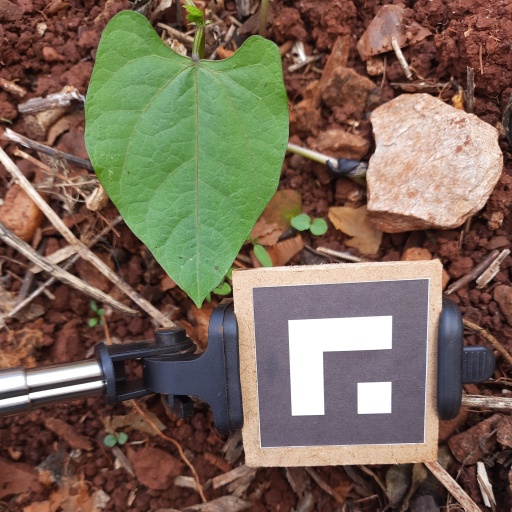
Observations: flat surface, no eating holes, under shade